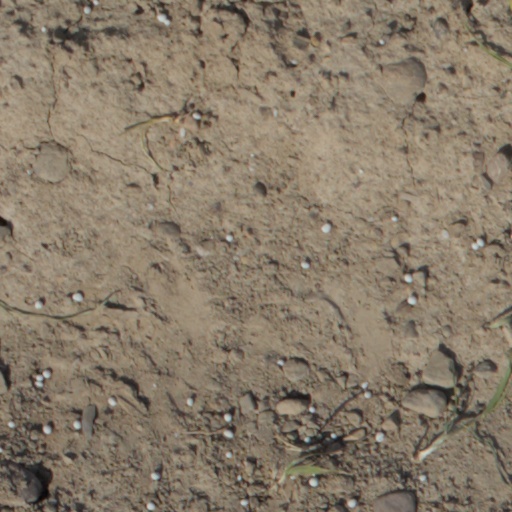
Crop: wheat